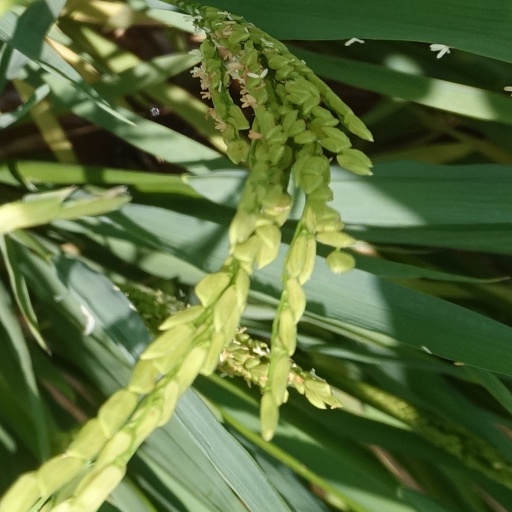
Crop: rice